Hoodoo (spirituality)

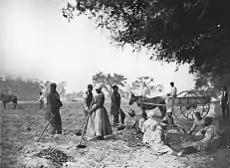
James Hopkinsons plantation slaves planting sweet potatoes

At Stagville Plantation in Durham County, North Carolina, archaeologists found artifacts made by enslaved African Americans that linked to spiritual practices found in West Africa. The artifacts included a divining stick, a walking stick, and cowrie shells. The wealthy enslaver Bennehan family owned Stagville Plantation; they enslaved 900 African American people. Stagville was one of many large slave plantations in the American South. Inside the Bennehan house, a walking stick was found between the walls to curse the Bennehan family. An enslaved person secretly placed the walking stick to put evil spirits on their enslavers, cursing the family for enslaving them. The walking stick was carved into an image of a West African snake spirit (deity) called Damballa. In West-Central Africa and African American communities, only initiates trained in the secrets of the serpent and spirits were allowed to have a conjure stick. These sticks conjured illness and healing, and the spirit of a conjure stick can warn the conjurer of impending danger. Cowrie shells were found on the site and were used by enslaved African Americans to connect with the spiritual element of water "to ensure spiritual guidance over bodies of water." In West Africa, cowrie shells were used for money and corresponded to African water spirits.